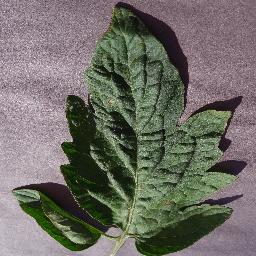
Label: Tomato___Target_Spot